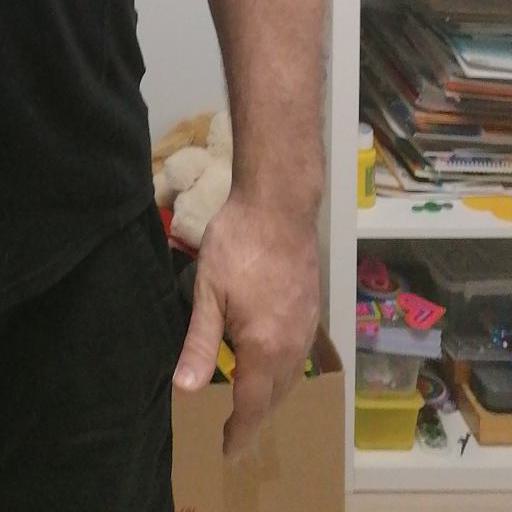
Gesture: no_gesture